Nea Salamis Famagusta

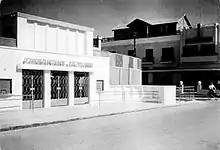
Cinema Hadjichambi, where Nea Salamina Famagusta was founded in Famagusta in 1948

On 8 March 1948, the newspaper "Democratis" reported the club's establishment in a story titled, "A Progressive Movement in Varosha":